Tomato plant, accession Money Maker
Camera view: vertical (180 deg); turntable rotation: 90 degrees
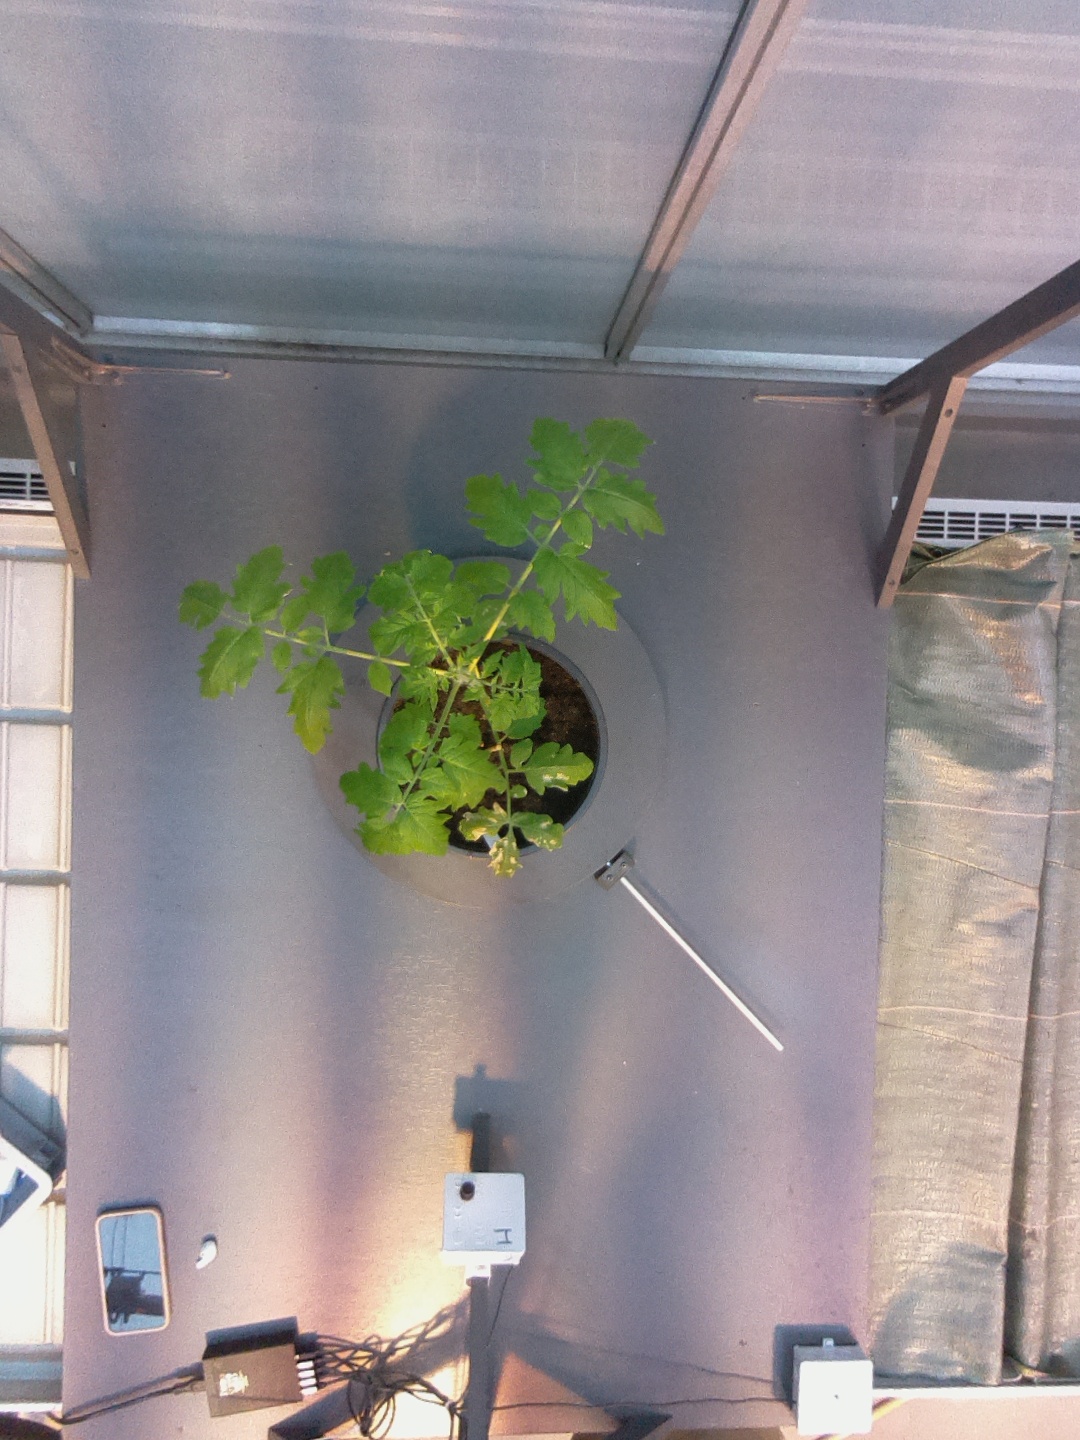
BBCH growth stage 14: 8 of true leaves visible